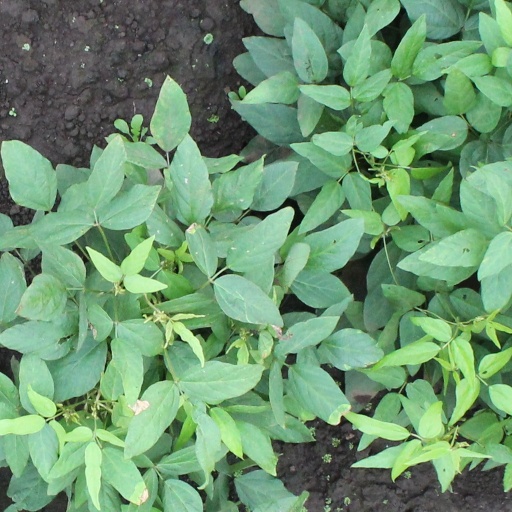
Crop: soybean